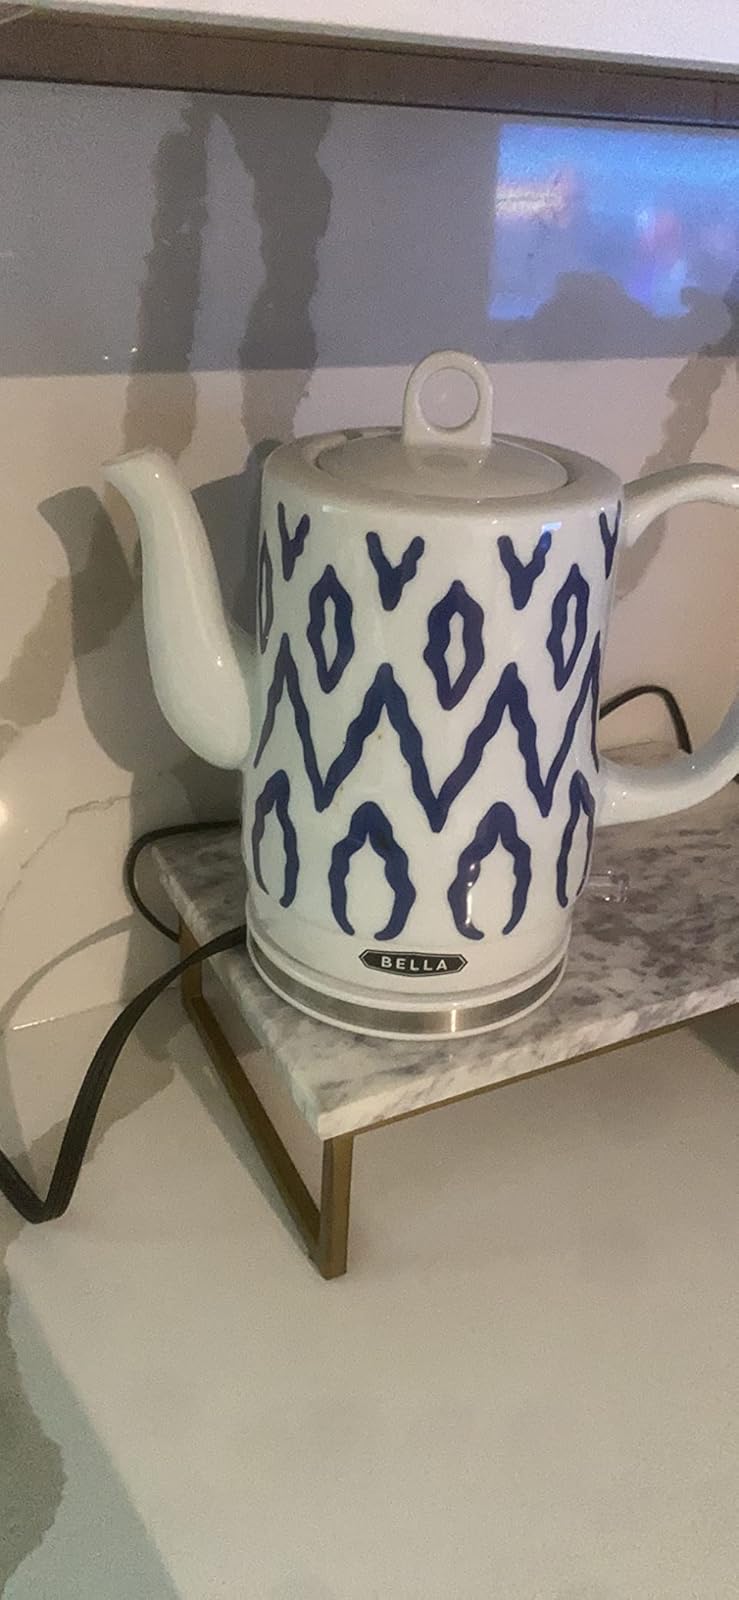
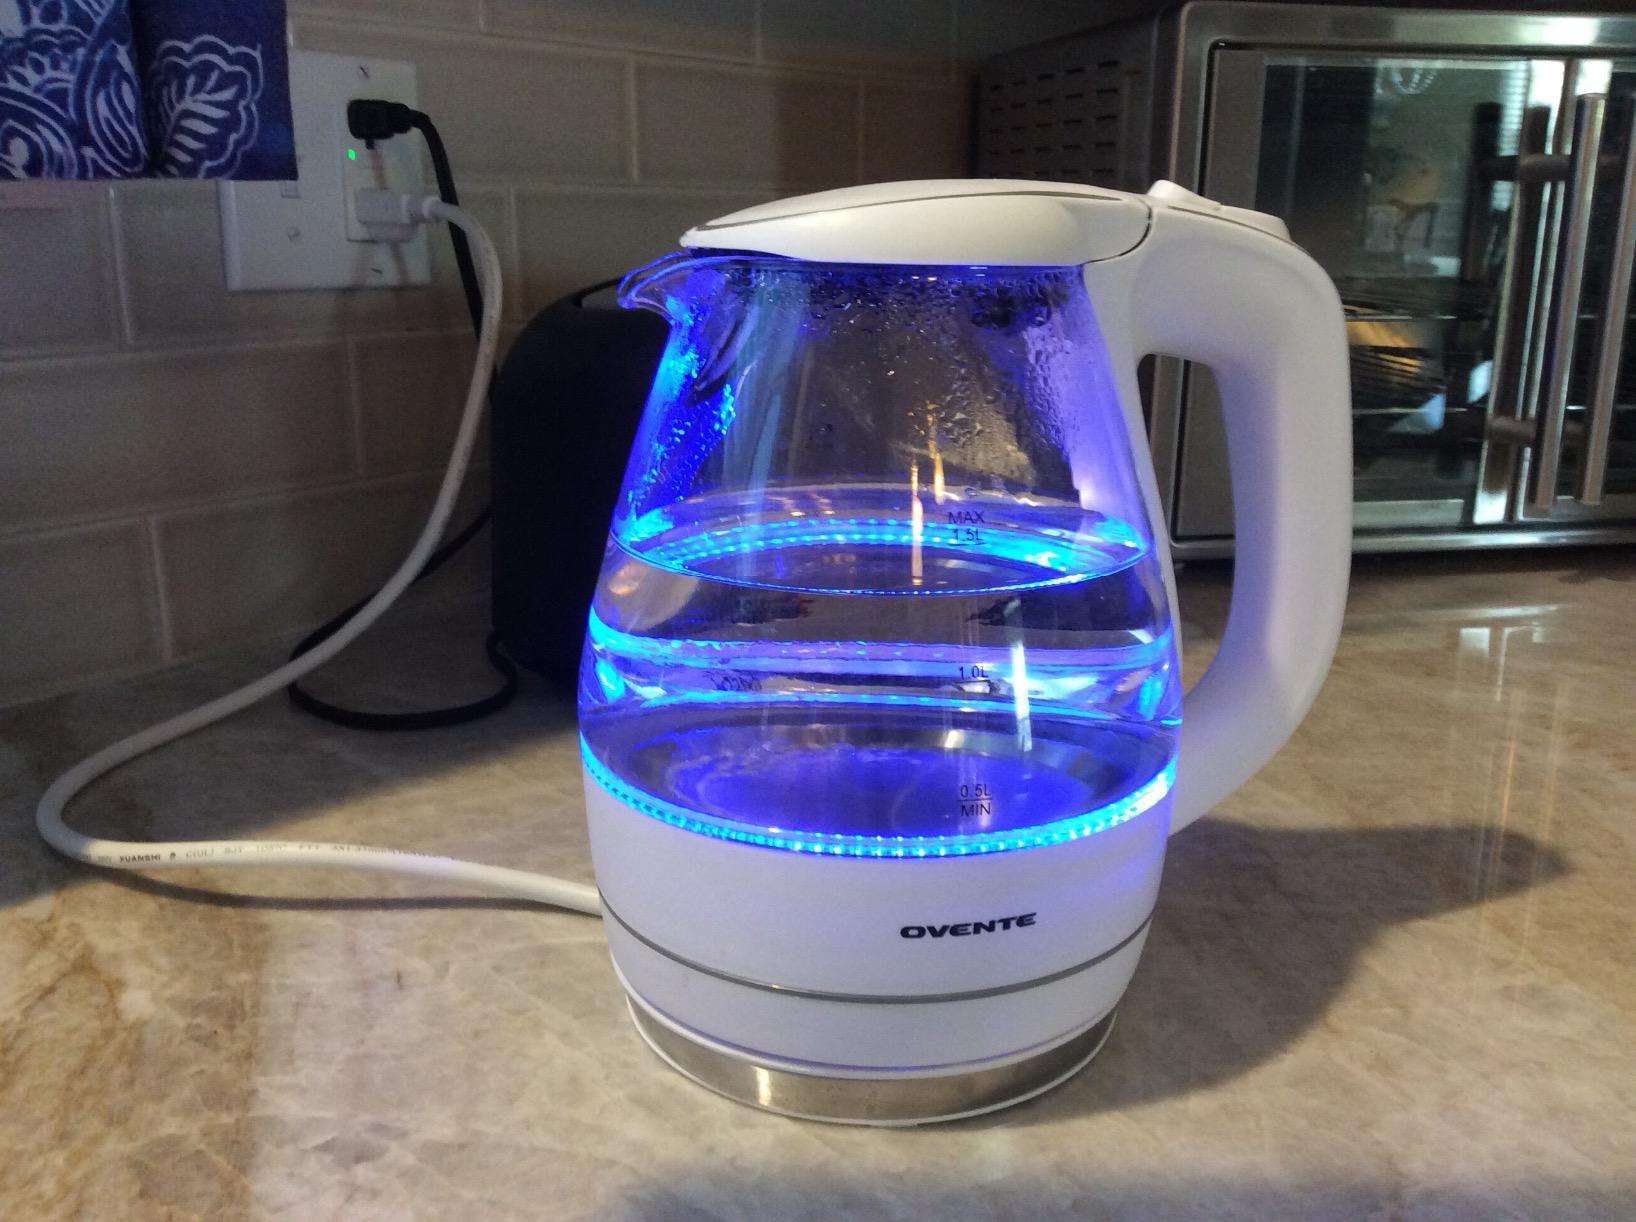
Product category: items_kettle
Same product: no